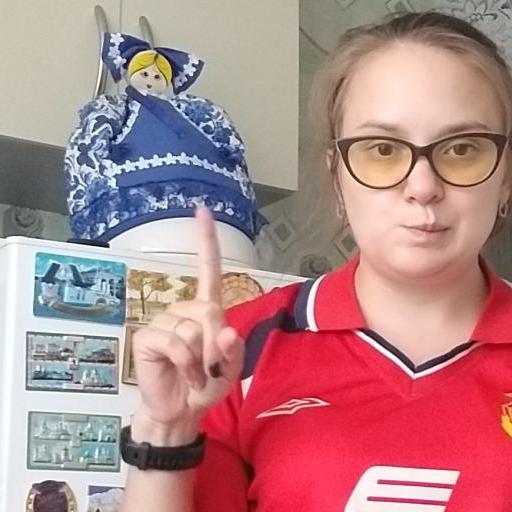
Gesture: one